Counterplot (film)

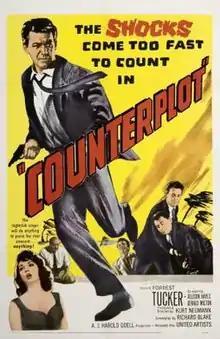
Theatrical release poster

Counterplot is a 1959 American film noir crime film directed by Kurt Neumann and written by Richard Blake. The film stars Forrest Tucker, Allison Hayes, Gerald Milton, Jackie Wayne, Richard Verney and Miguel Ángel Álvarez. The film was released in October 1959, by United Artists.